Atmosphere of Venus

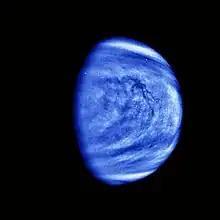
Photograph taken by the uncrewed "Galileo" space probe en route to Jupiter in 1990 during a Venus flyby. Smaller-scale cloud features have been emphasized and a bluish hue has been applied to show that it was taken through a violet filter.

Venus is known not to have a magnetic field. The reason for its absence is not at all clear, but it may be related to a reduced intensity of convection in the Venusian mantle. Venus only has an induced magnetosphere formed by the Sun's magnetic field carried by the solar wind. This process can be understood as the field lines wrapping around an obstacle—Venus in this case. The induced magnetosphere of Venus has a bow shock, magnetosheath, magnetopause and magnetotail with the current sheet.